Harto the Borges

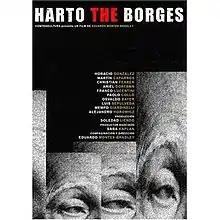
Poster Release

Harto the Borges is a documentary film by Eduardo Montes-Bradley. "Harto the Borges" explores the narcissistic side of Jorge Luis Borges, the author of El Aleph, his frequent and often criticized comments to the press, his distinctive and gentle ironies. Harto The Borges had a theatrical release in Buenos Aires in September 2000, and was well received by the critics. Since then has been frequently exhibited at forums, campuses, and film festivals. On October 4, 2011, "Harto the Borges" was presented at the University of Salamanca, and made available to the general audience in Argentina through the On Line version of Revista Cultura Ñ, (Diario Clarin) in Buenos Aires. The film was released alongside an article in which the director views the film ten years after its premier at the Cine Cosmos. The film is currently available in Vimeo. Harto the Borges was presented at the Festival Internacional del Nuevo Cine Latinoamericano, Havana, Cuba, 2000 and nominated for Premio Cóndor de Plata.